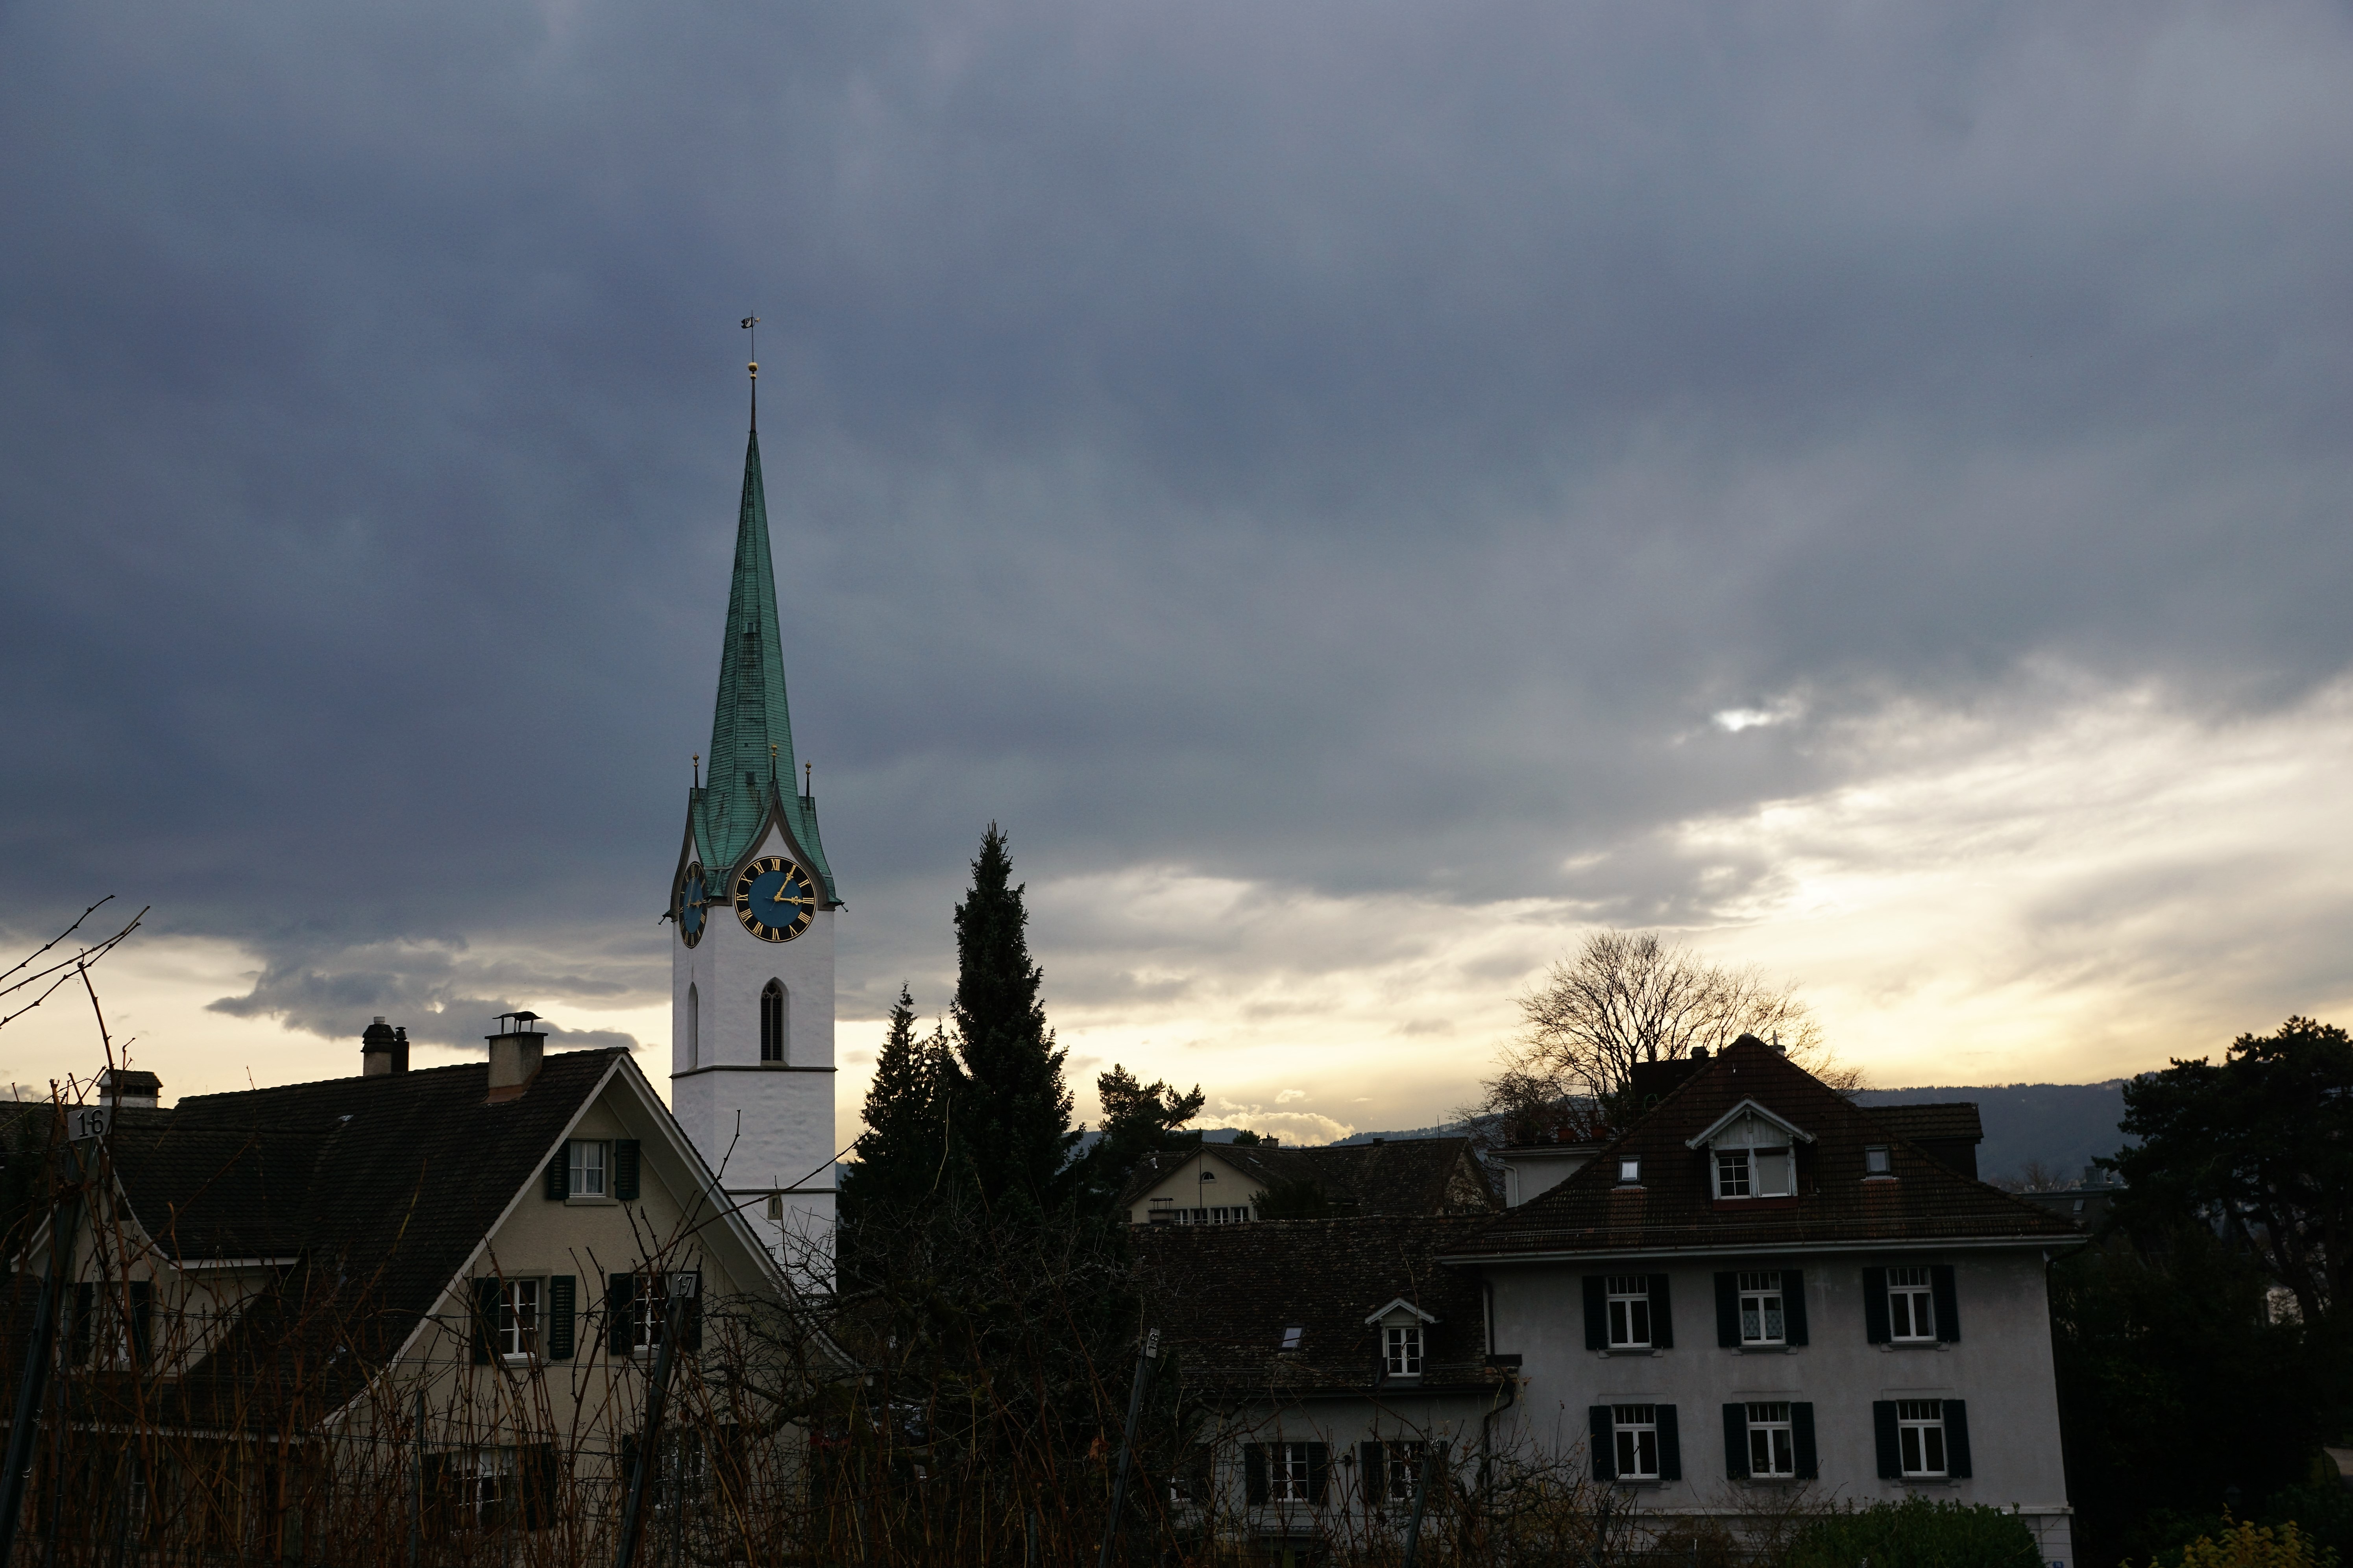
cloud, sky, sunlight, city, home, cityscape, village, dusk, evening, tower, landmark, church, spire, swiss, canton, zurich, zollikon, intobeauty